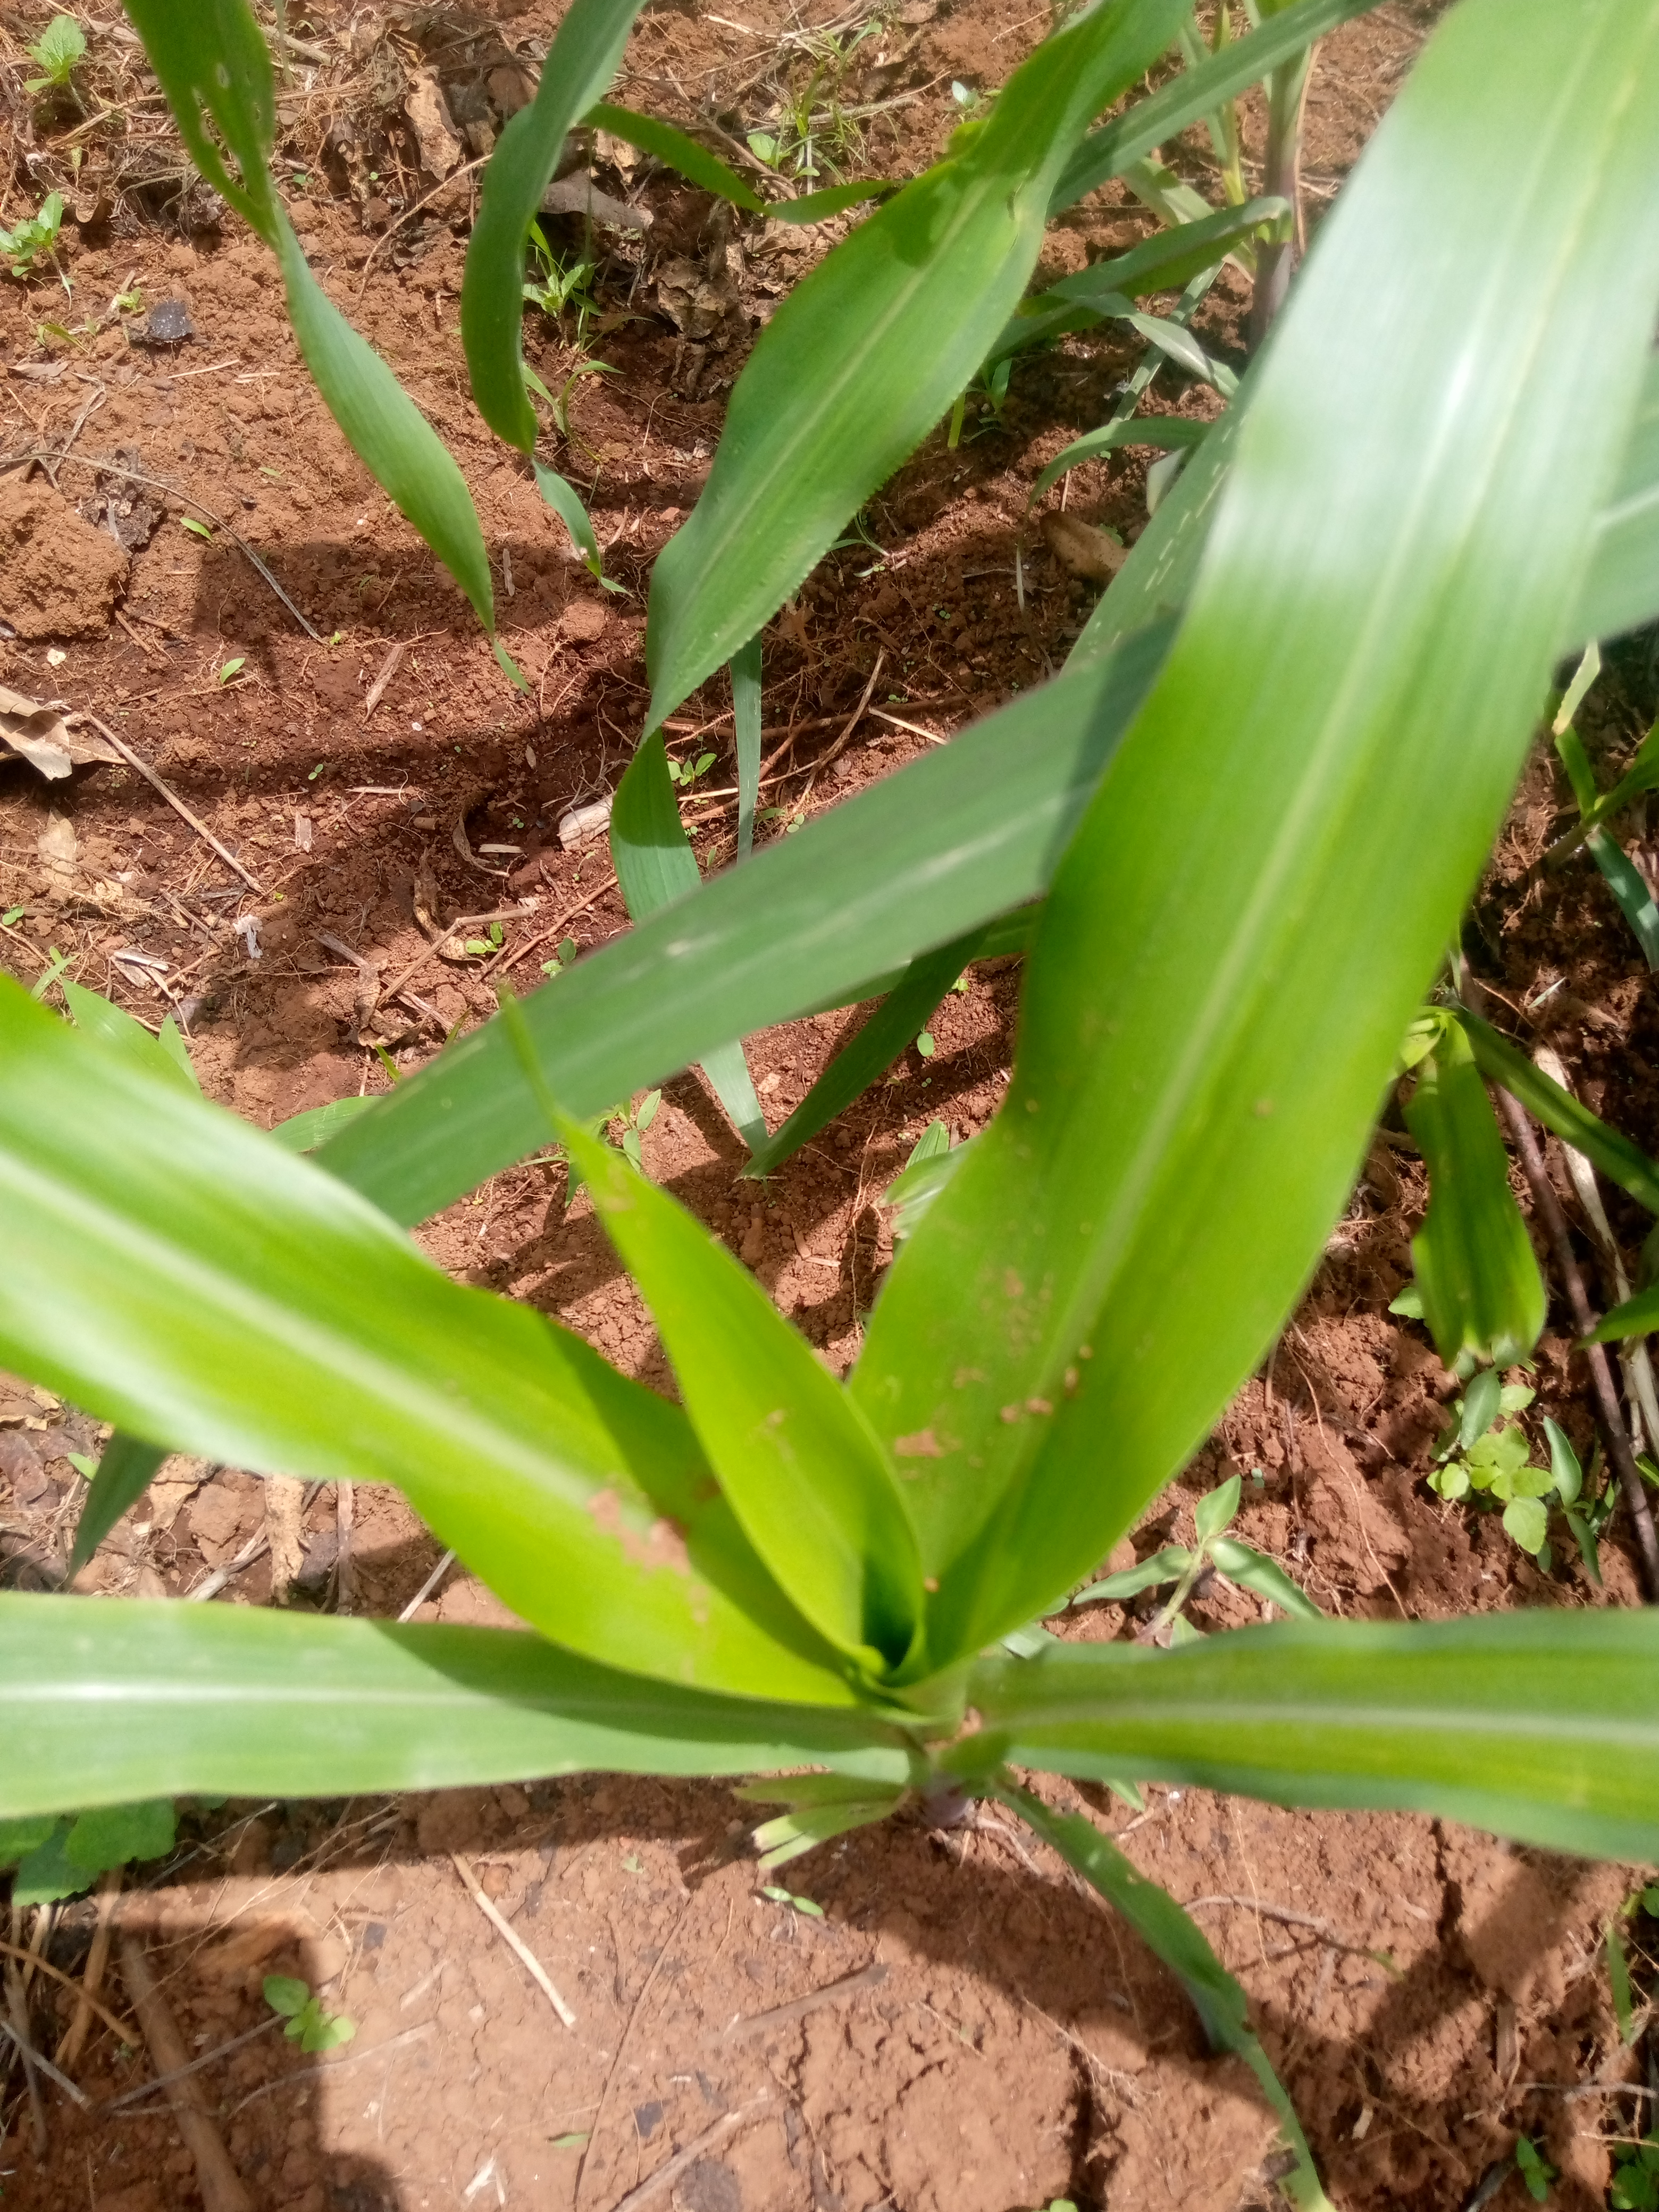
Label: spodoptera_frugiperda